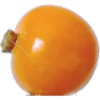
Label: Physalis 1